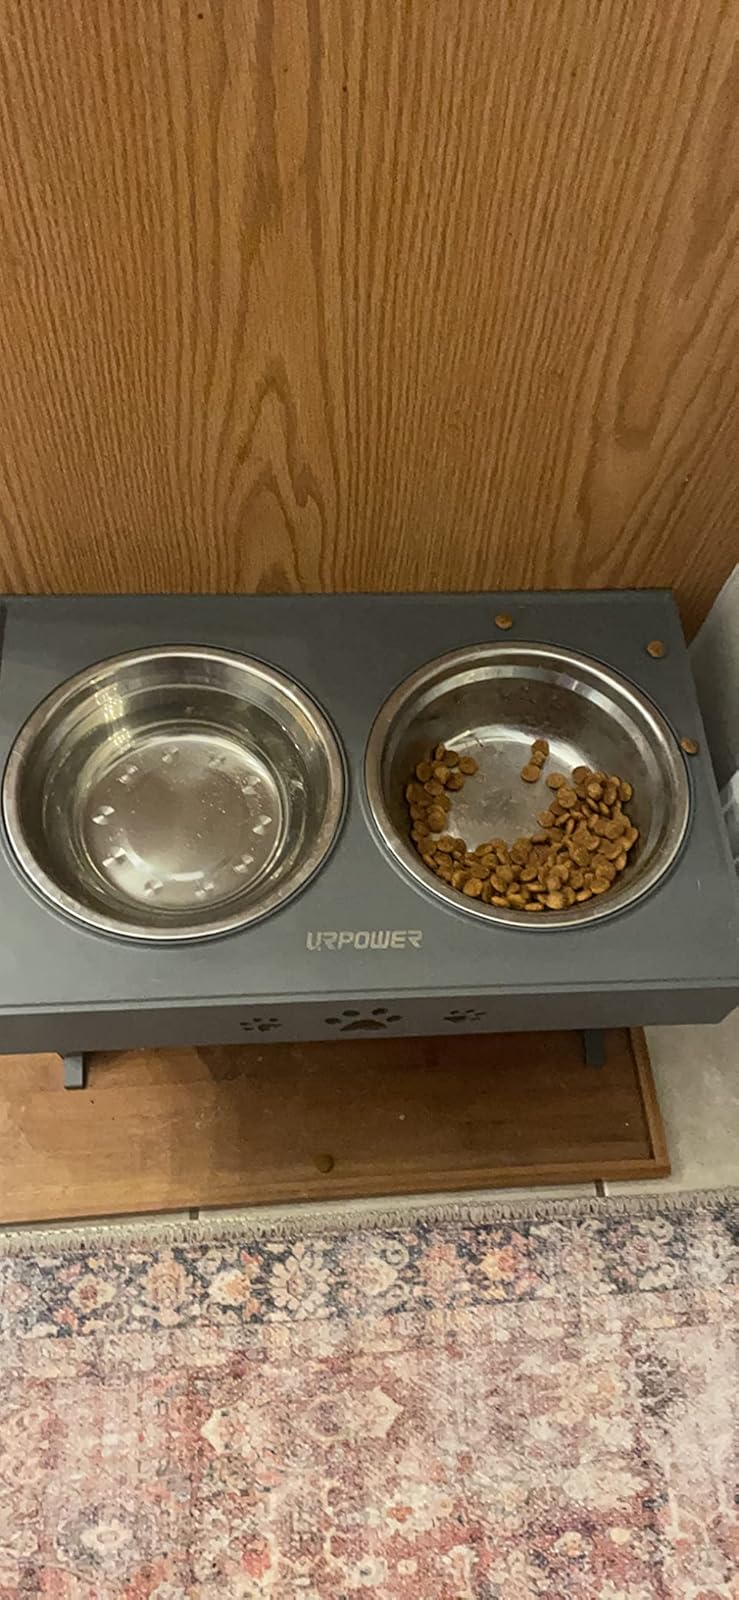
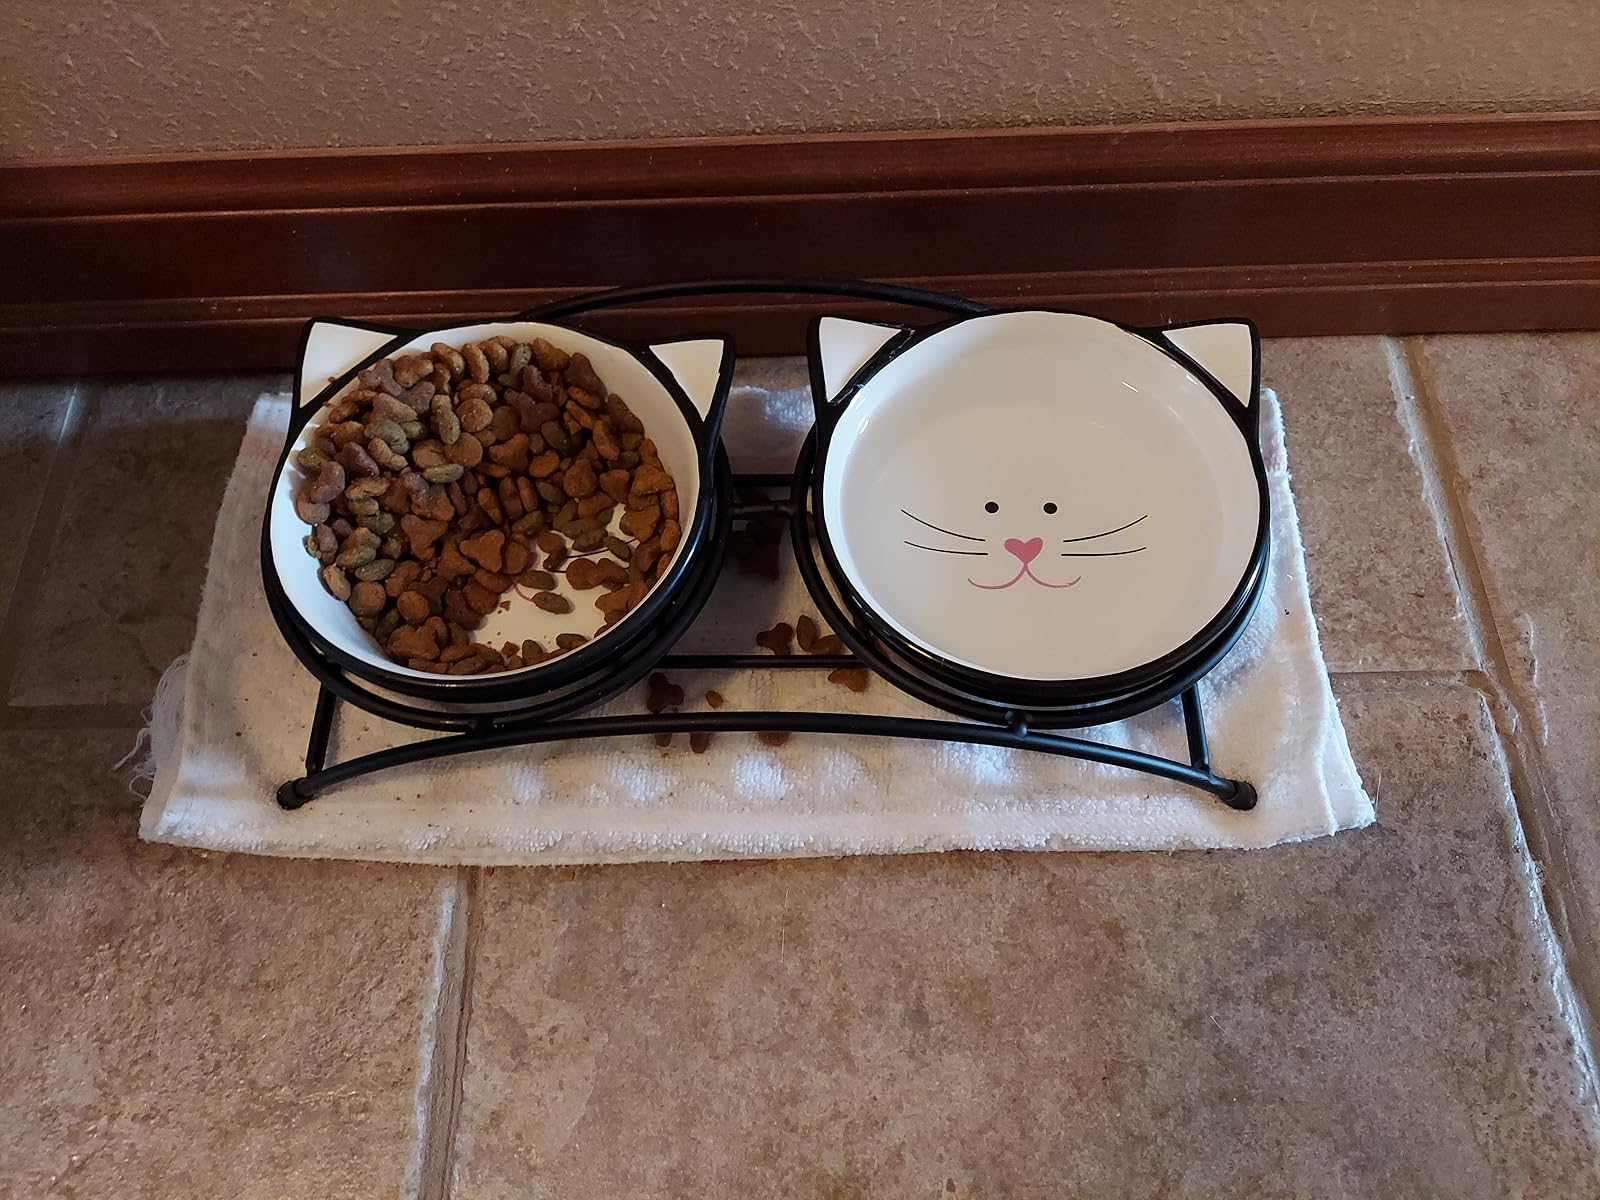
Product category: items_bowl
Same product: no